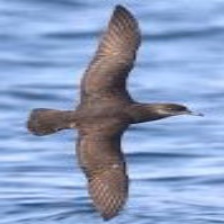
Species: BLACK VENTED SHEARWATER
Scientific name: PUFFINUS OPISTHOMELA